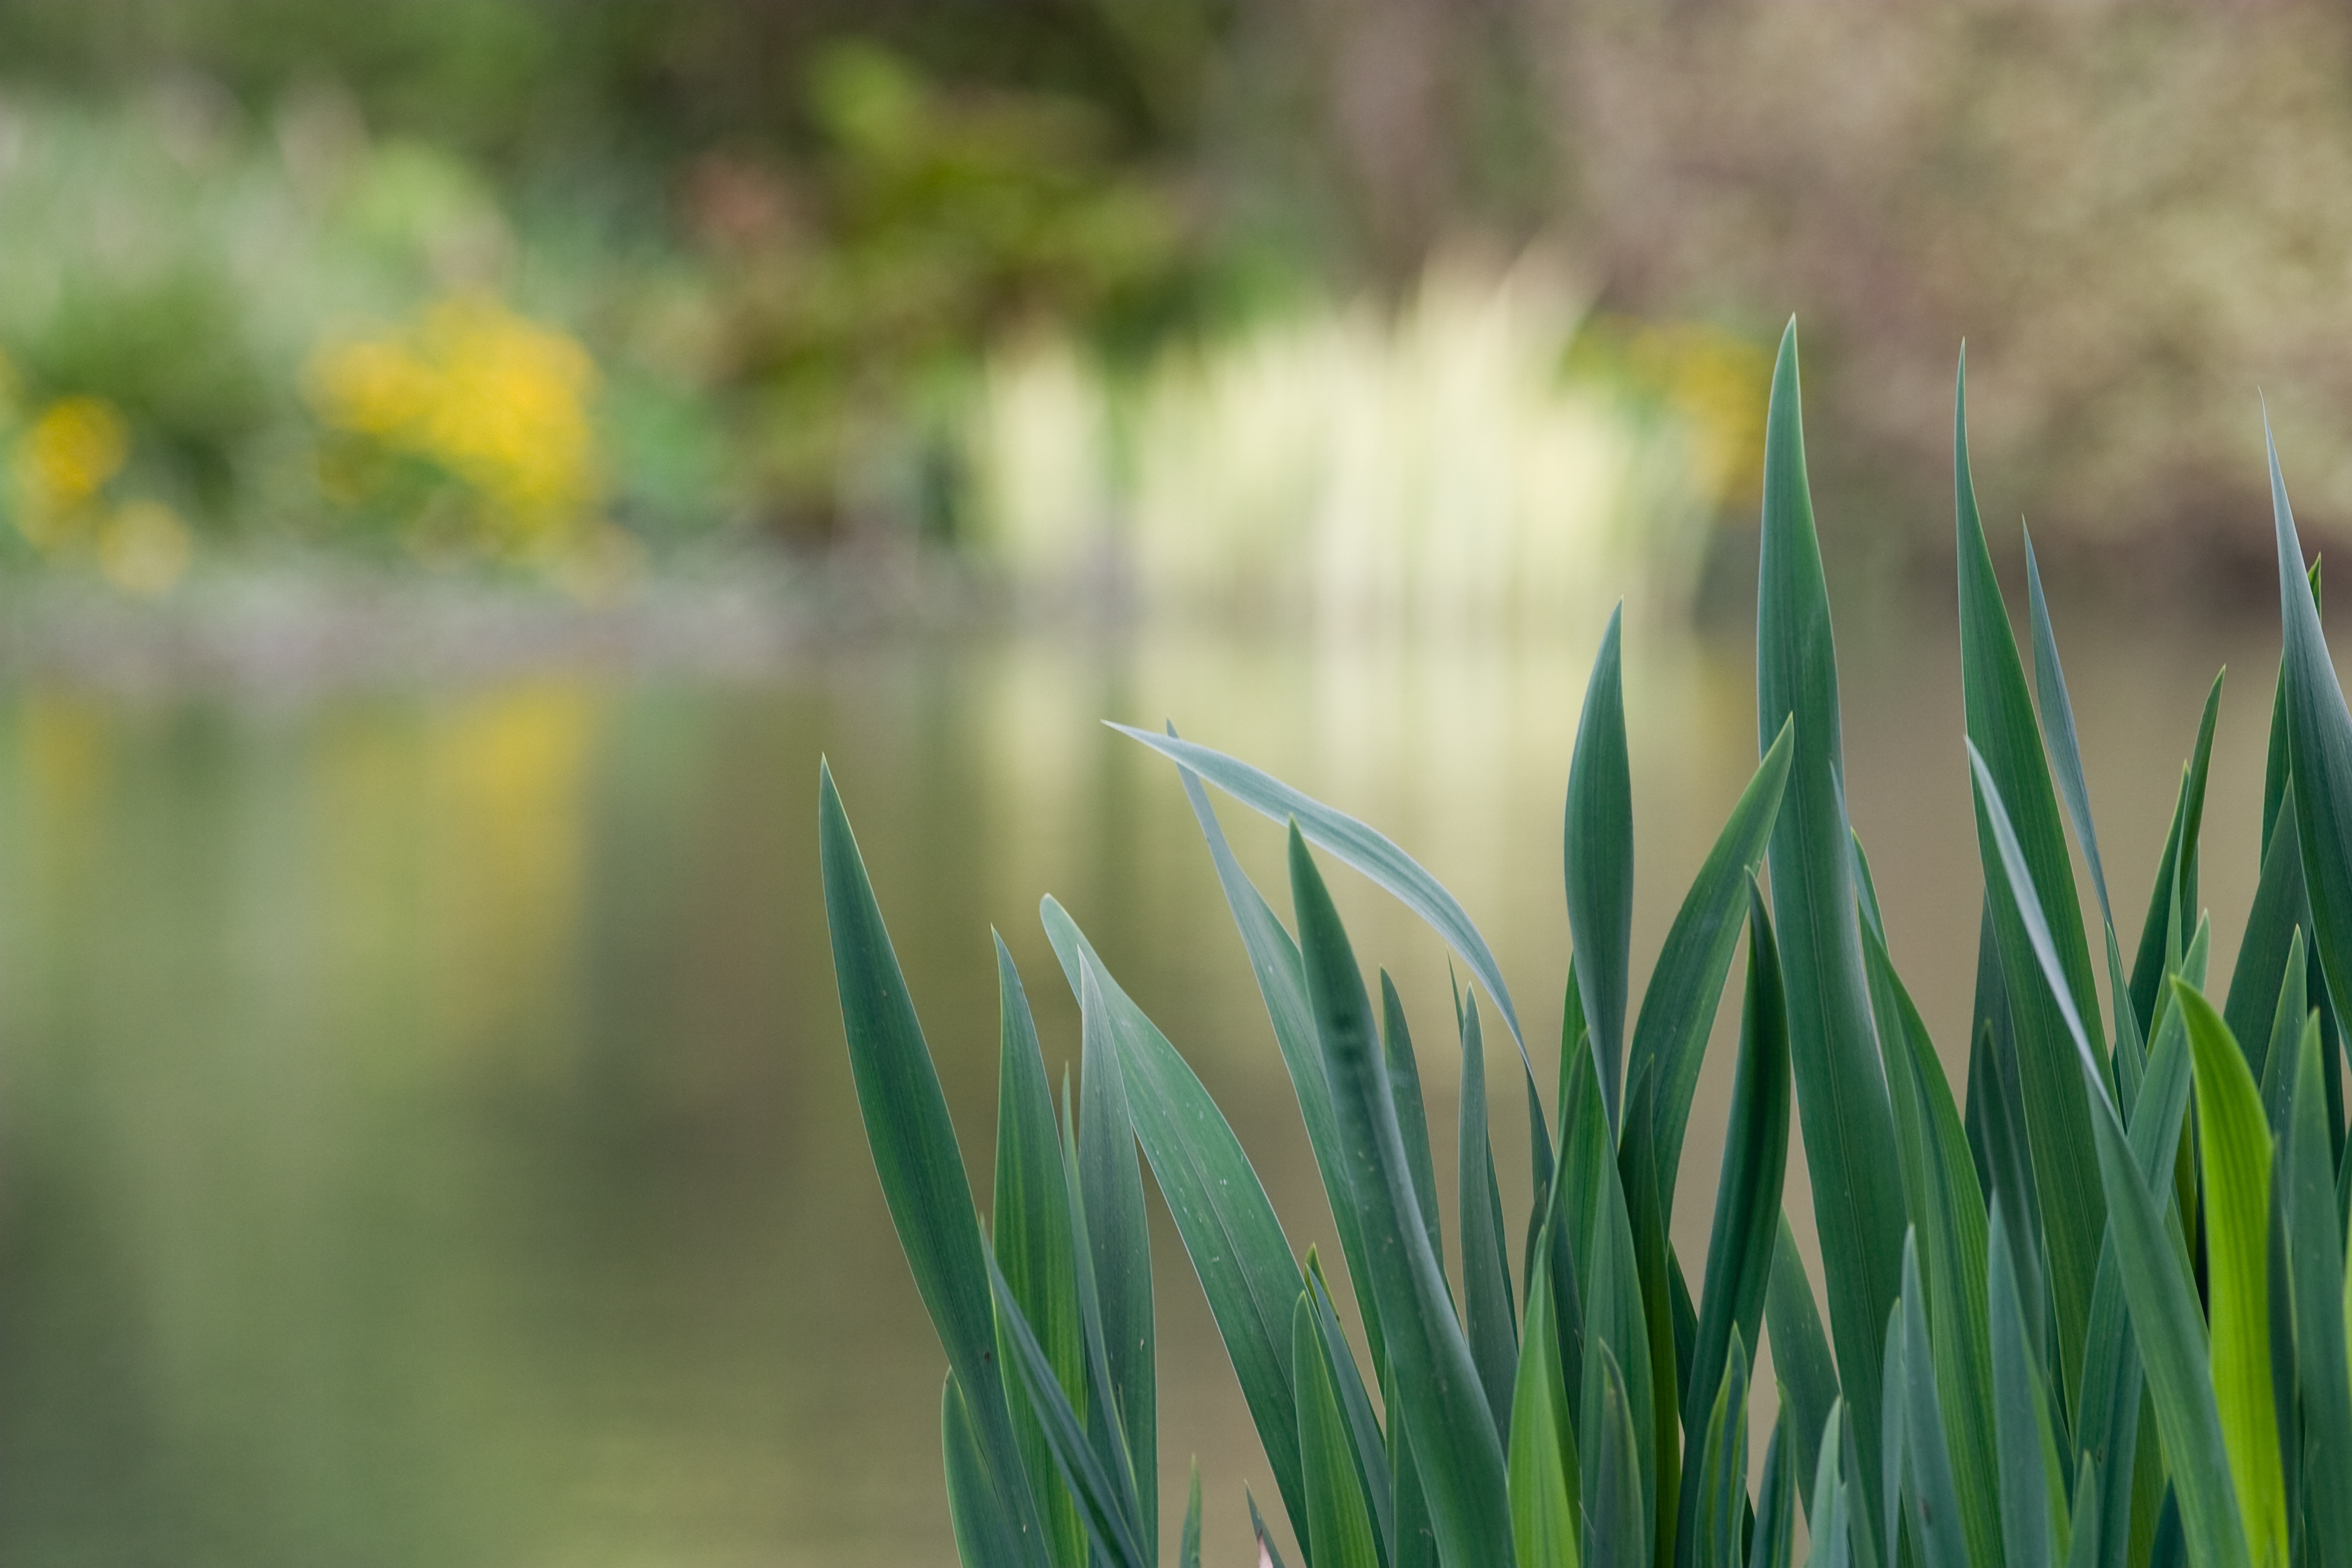
landscape, tree, water, nature, grass, outdoor, branch, light, plant, field, lawn, meadow, prairie, sunlight, leaf, flower, lake, summer, pond, environment, spring, green, tranquil, scenic, peaceful, natural, calm, serene, botany, colorful, flora, plants, close up, colour, grassland, reflections, reeds, macro photography, grass family, plant stem